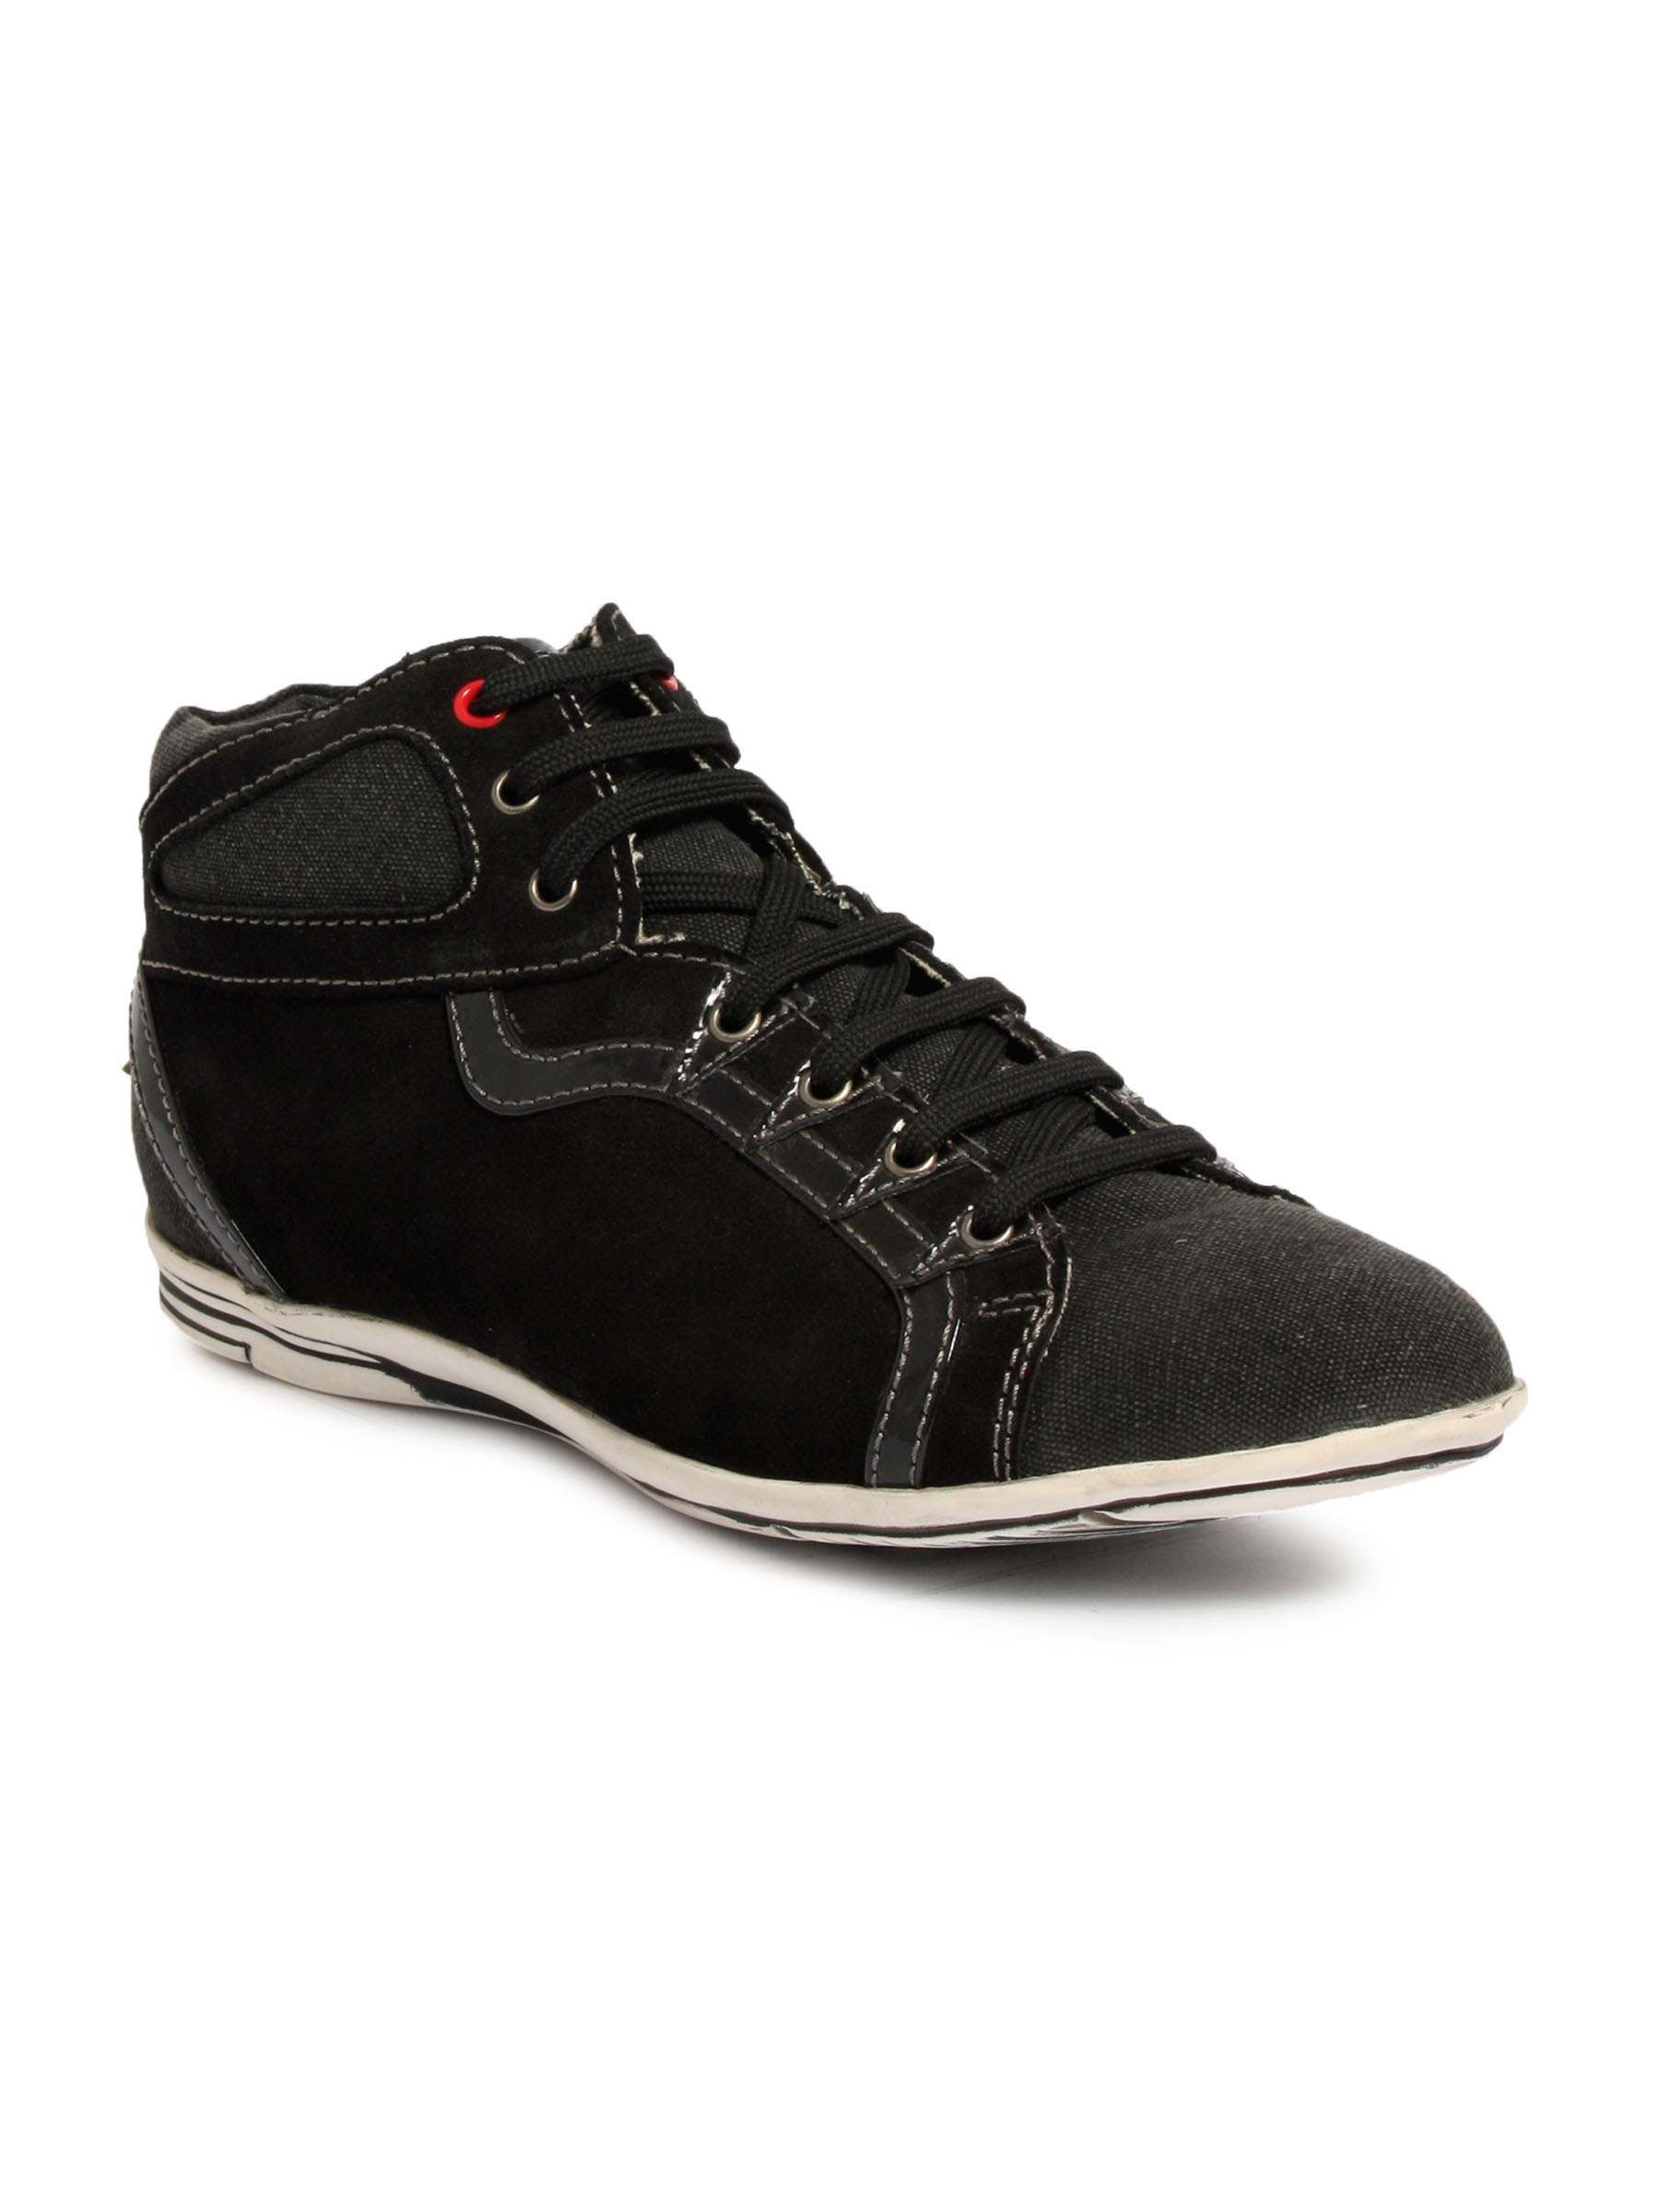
Flying Machine Men Casual Black Casual Shoes
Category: Footwear / Shoes / Casual Shoes
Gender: Men
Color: Black
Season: Fall 2011
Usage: Casual